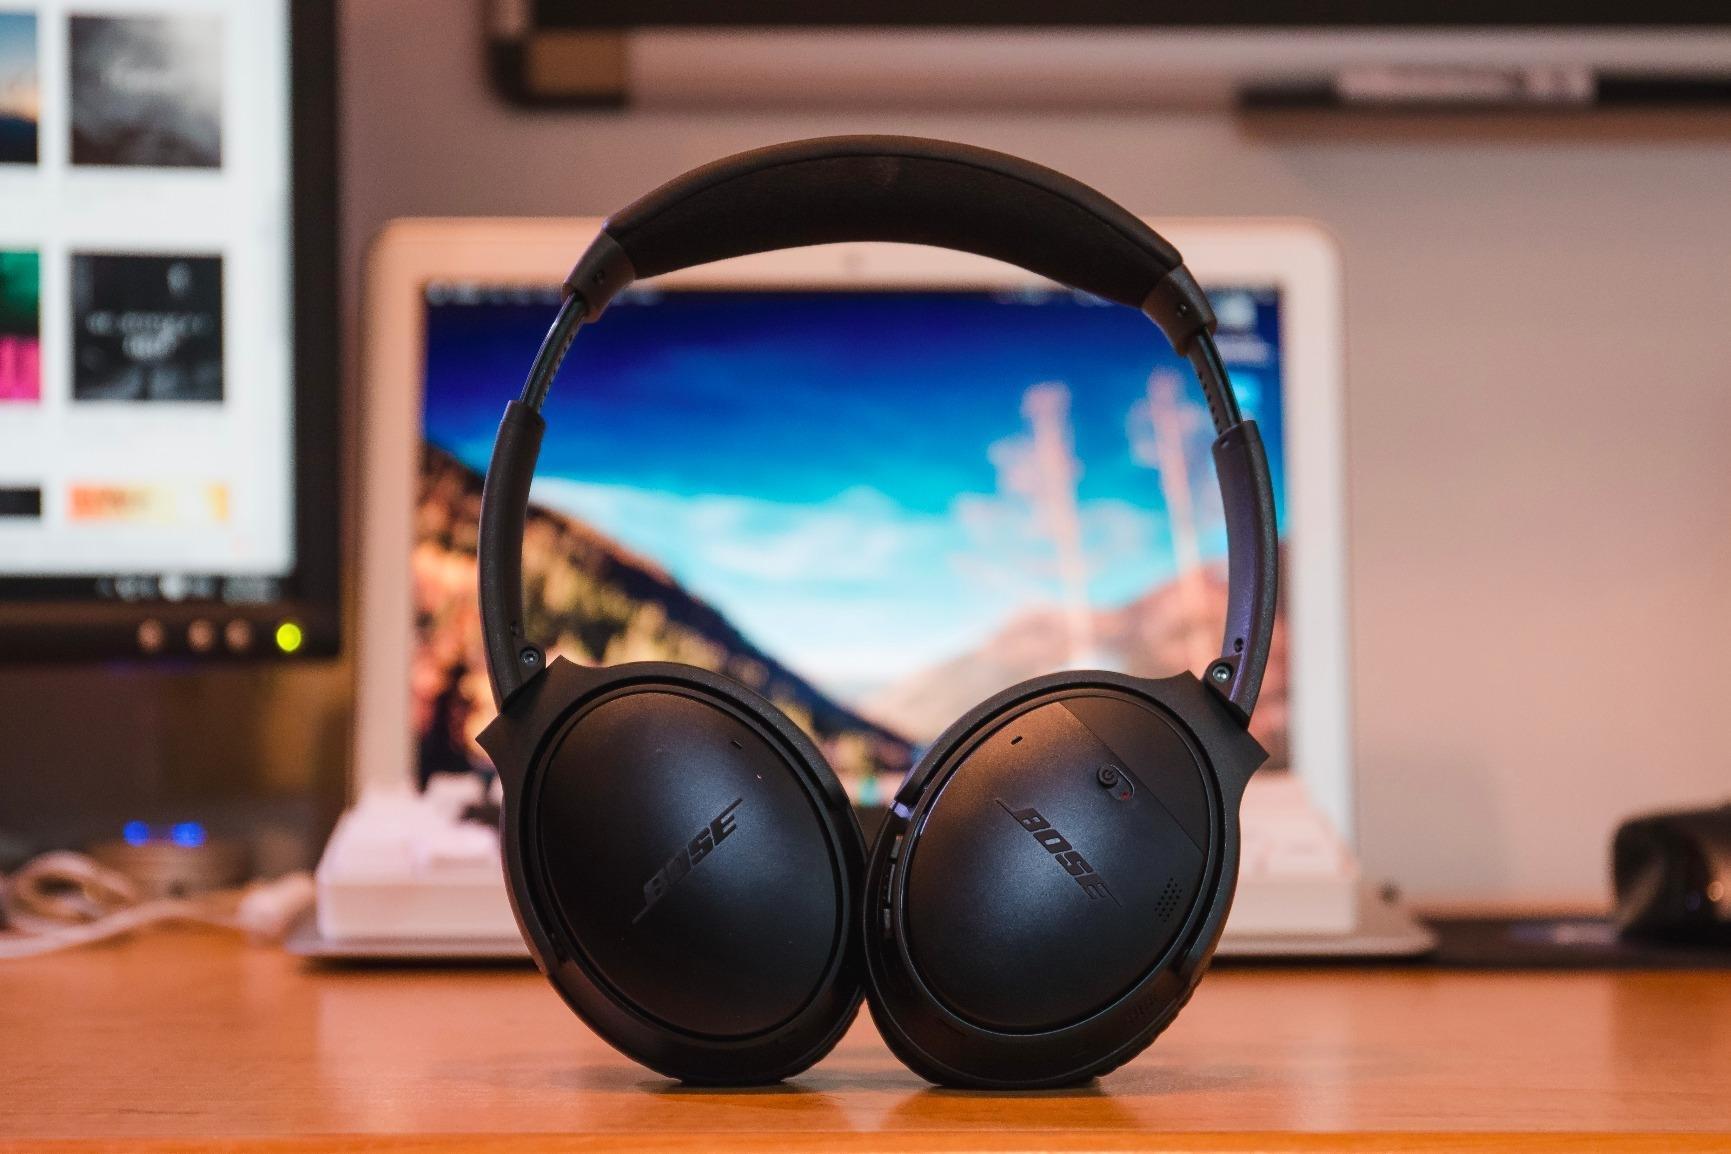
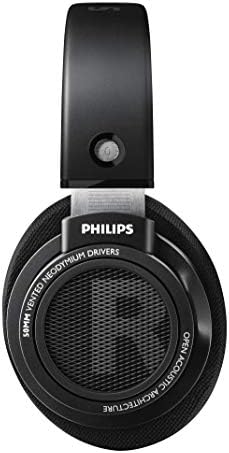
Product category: headphones
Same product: no